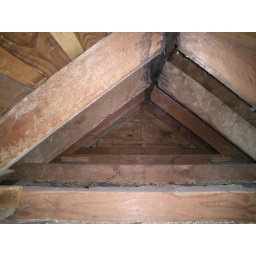
This is the insulation I added above the bedroom in a small cape house